Antonietta Brandeis

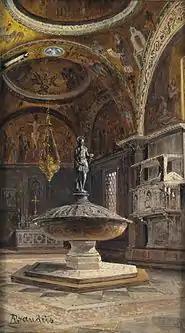
Baptismal Font at Saint Mark's Basilica

Brandeis was a prolific painter, and often replicated her most popular subjects with only slight variations. She was represented in Venice at the photographer Naya’s studios in Piazza San Marco and in Campo San Maurizio and in Florence she collaborated with the picture dealer Giovanni Masini.